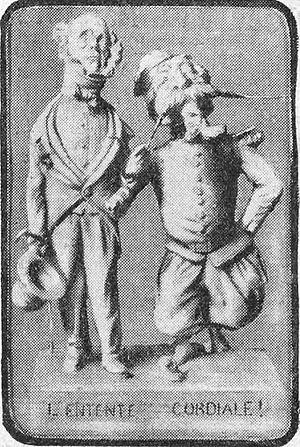
""L'Entente cordiale en caricature."""
Prosper d'Épinay, dit Nemo, né le 13 juillet 1836 à Pamplemousses et mort le 23 septembre 1914 à Saint-Cyr-sur-Loire, est un sculpteur et caricaturiste français.